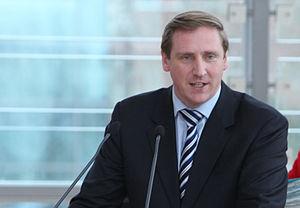
Christian von Boetticher, né le 24 décembre 1970 à Hanovre, est un homme politique allemand membre de l'Union chrétienne-démocrate d'Allemagne.